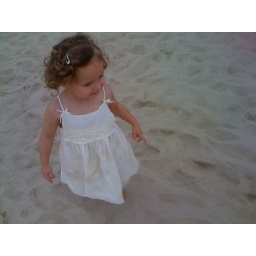
Dear Alex in the sand on the beach in East Hampton